Kamui Kobayashi

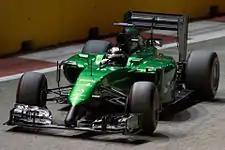
Kobayashi at the 2014 Singapore Grand Prix

He then started third at the behind the Mercedes of Nico Rosberg and Michael Schumacher. He dropped to tenth but managed to set the fastest lap. At the he finished fifth after overtaking Jenson Button and Nico Rosberg. Kobayashi finished in the points once in the next four races, finishing ninth in Canada. Kobayashi finished in a then-career-best fourth place at the – having finished fifth on-the-road – as he was helped by a post-race penalty for second-placed Sebastian Vettel. After retiring late in the race at the , Kobayashi qualified a career-best second for the but was caught in a first-corner accident along with four other drivers. Kobayashi was the only one of the five to continue in the race, and finished thirteenth.